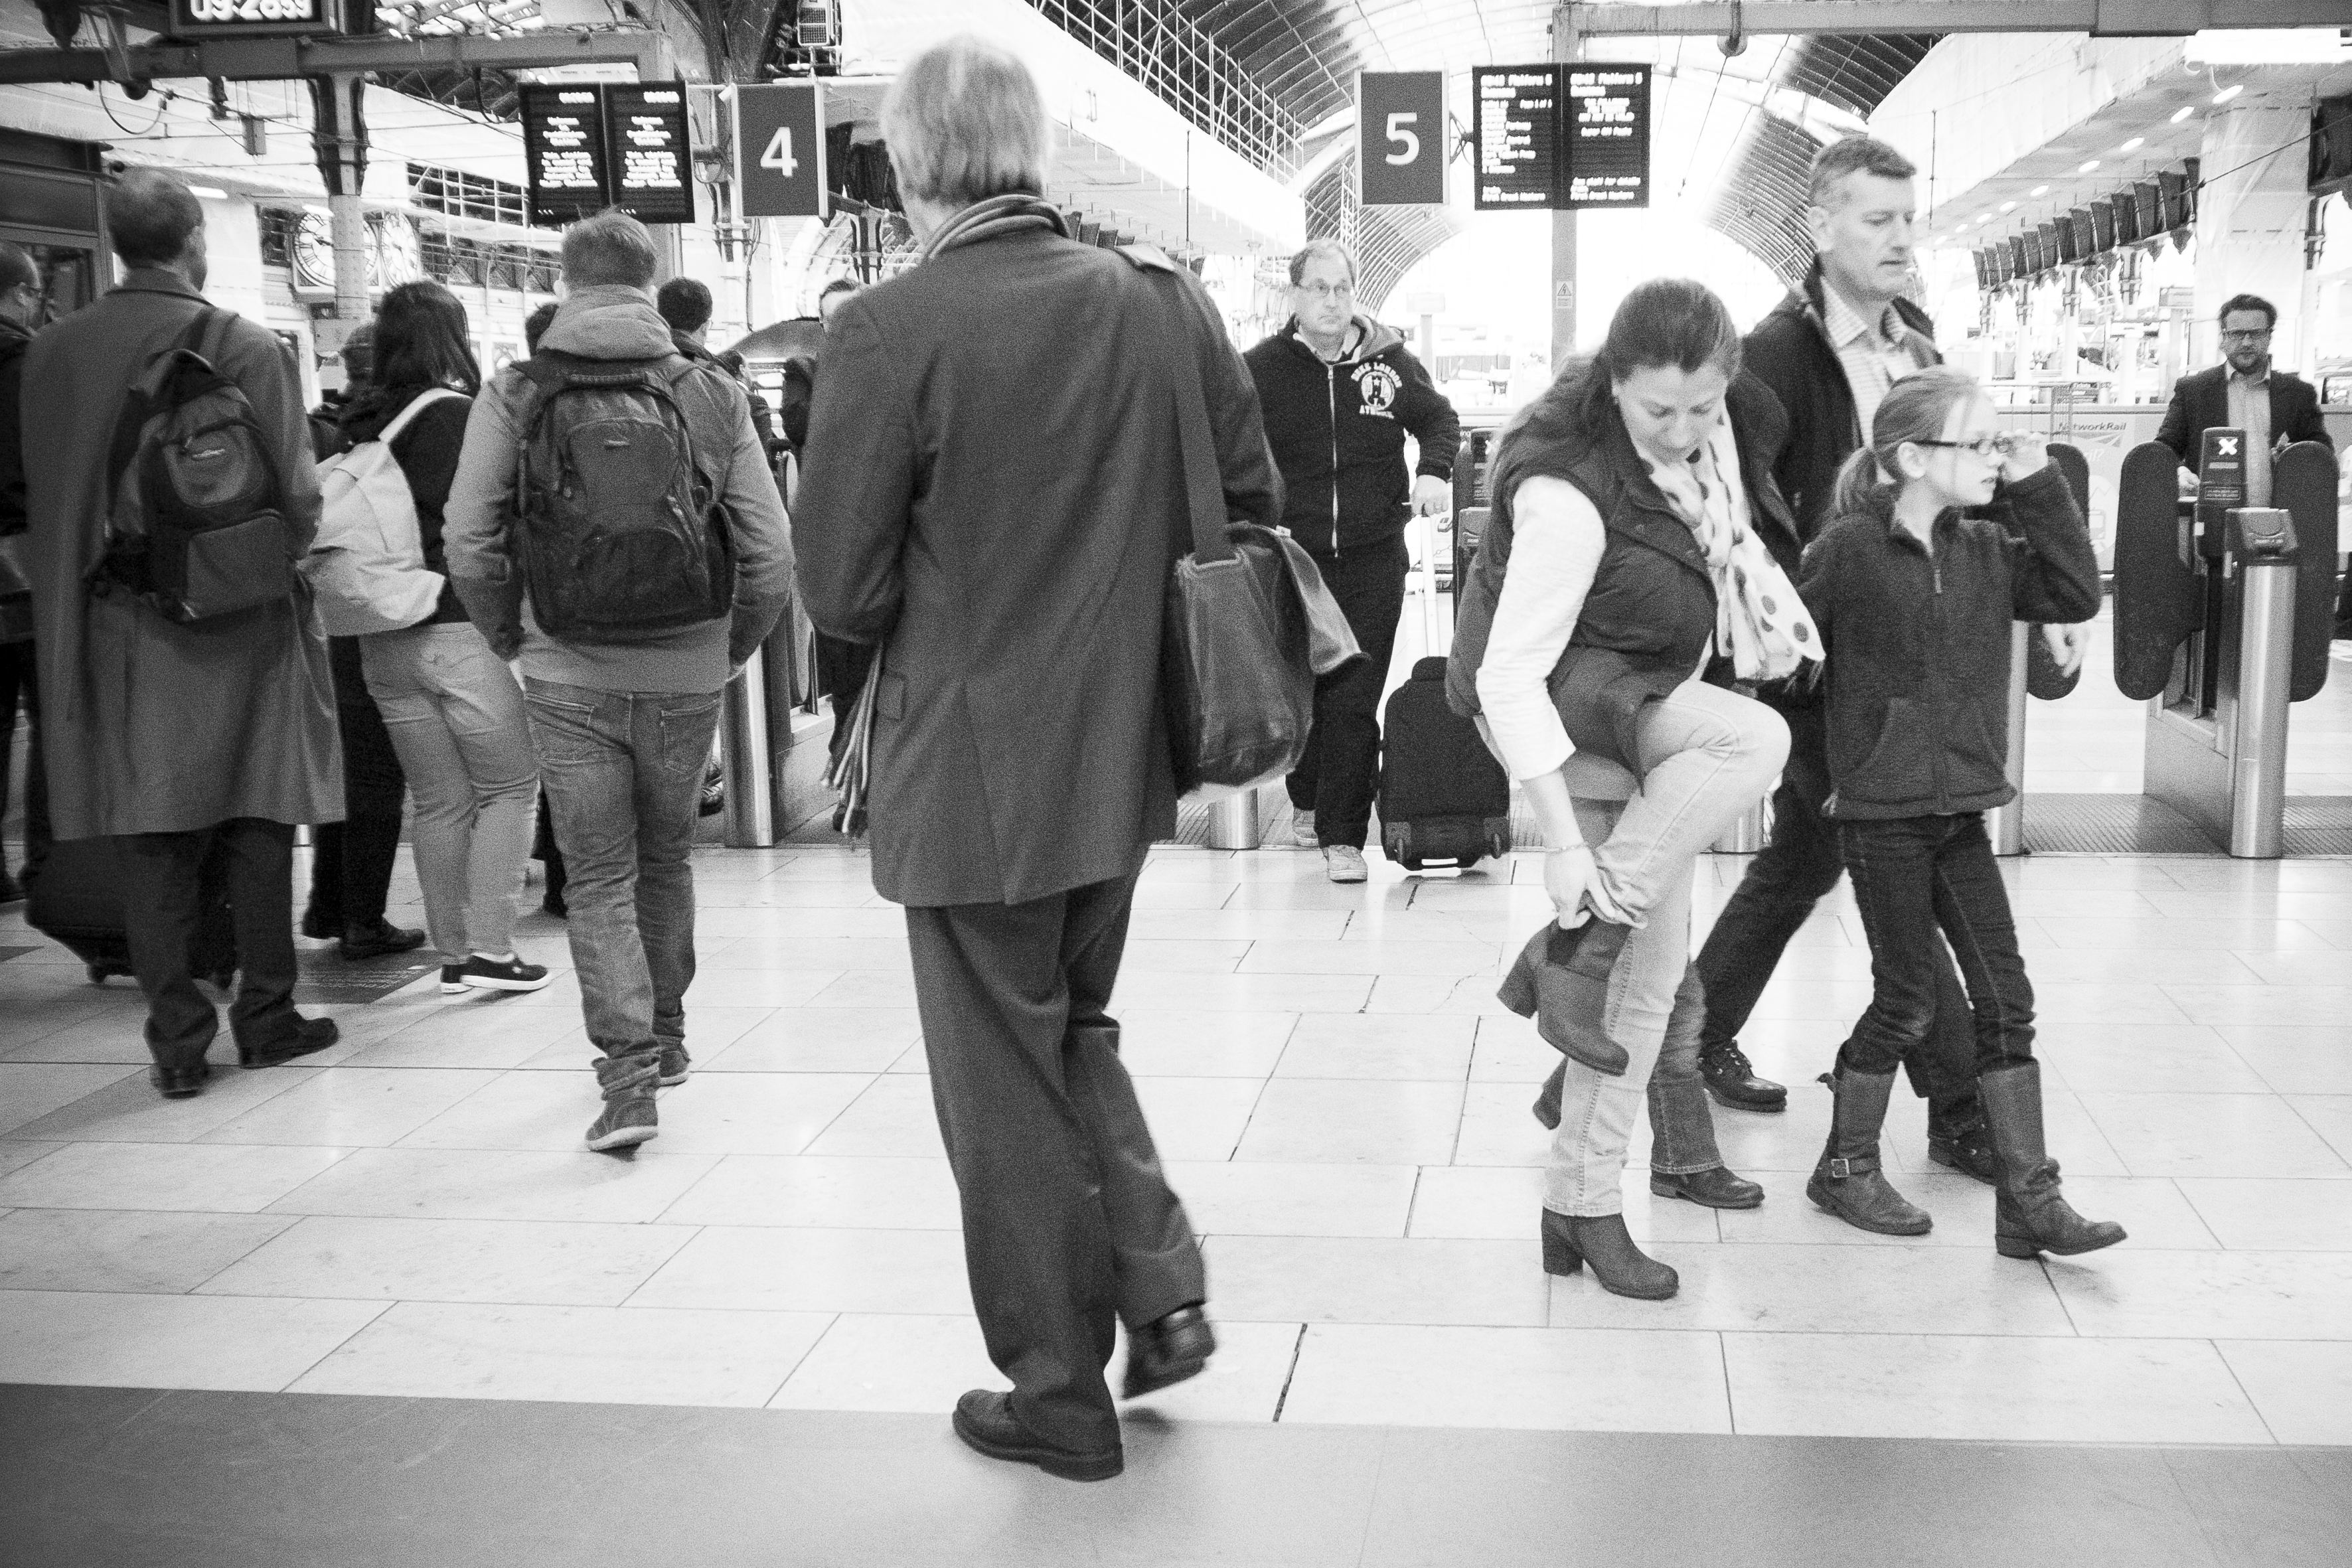
pedestrian, black and white, people, road, white, street, urban, crowd, travel, fujifilm, black, monochrome, uk, england, bw, blackandwhite, blackwhite, london, infrastructure, ngc, photograph, noiretblanc, fuji, fujixt1, fujix, monochrome photography, social group